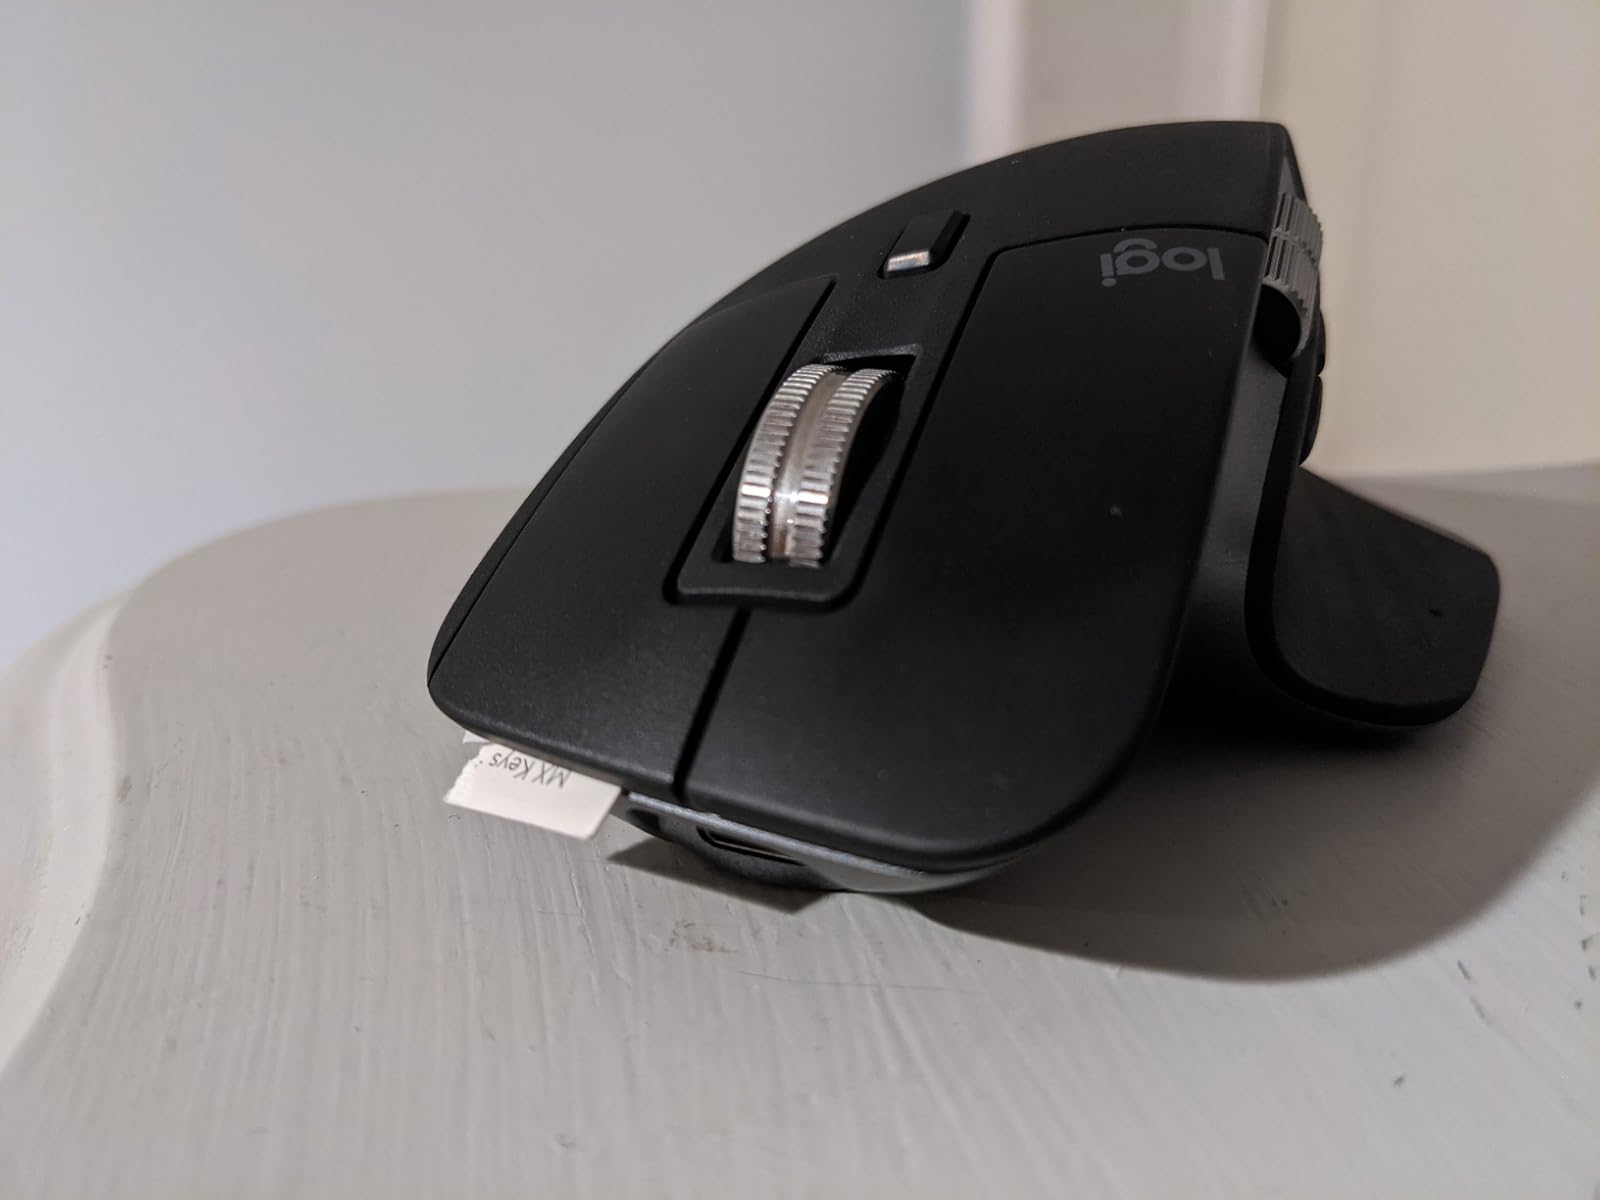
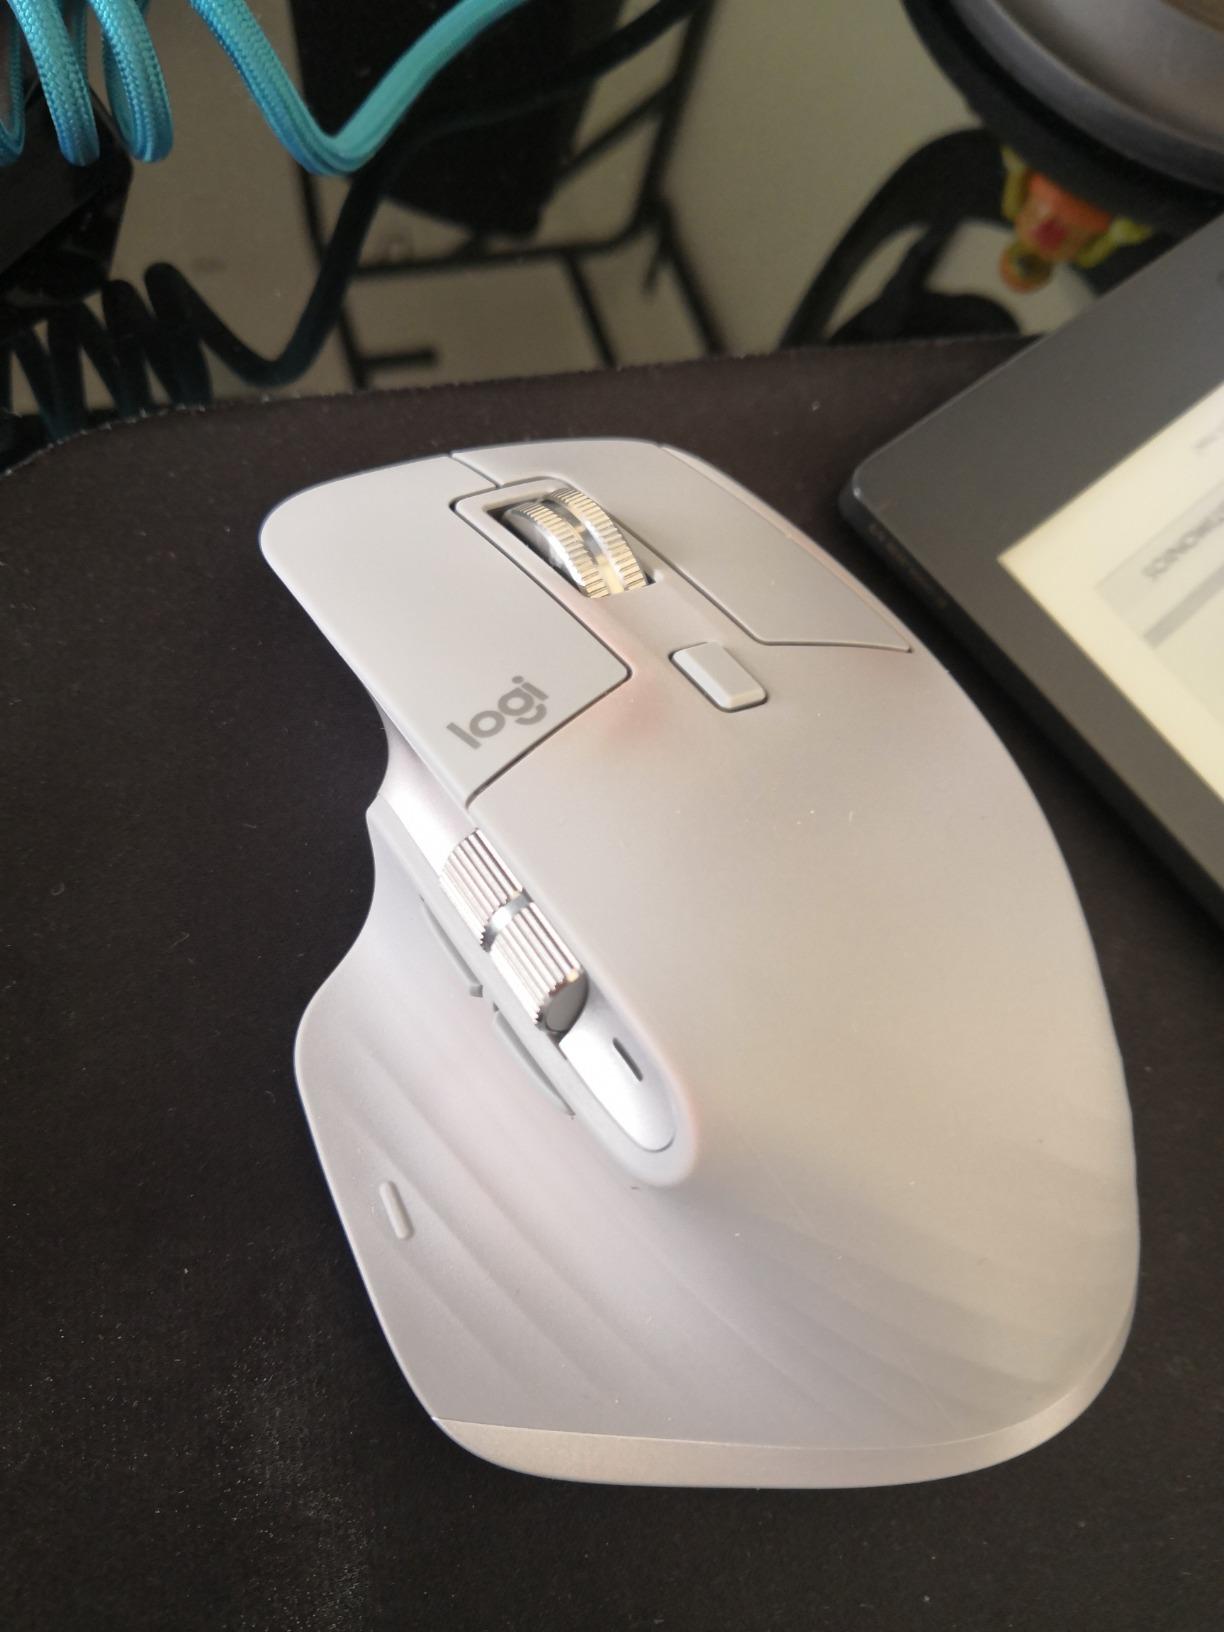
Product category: mouse
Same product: no